Crime in Harlem

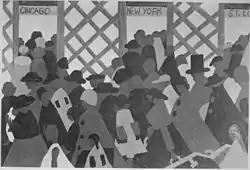
The Great Migration

Greater Harlem was seen as sophisticated in the later part of the nineteenth century. Over the years, however, organized crime by gangsters of Italian, and Irish origin, such as colorful personalities as Lucky Luciano, began to rise in Harlem. This gradually built its notorious reputation.